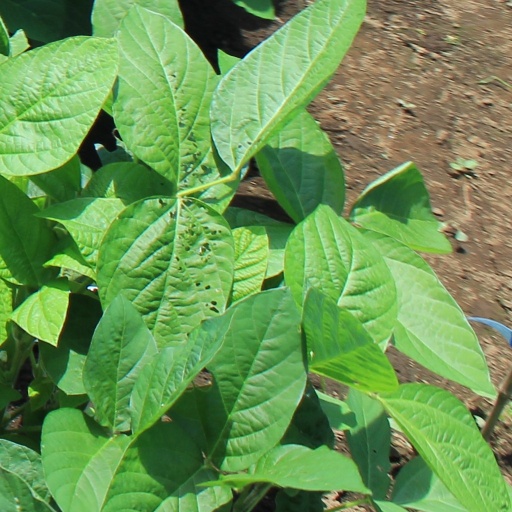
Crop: soybean